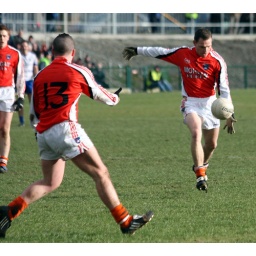
Tackler on ground in next photo hasn't arrived as ball tee'd up for shot which resulted in a point